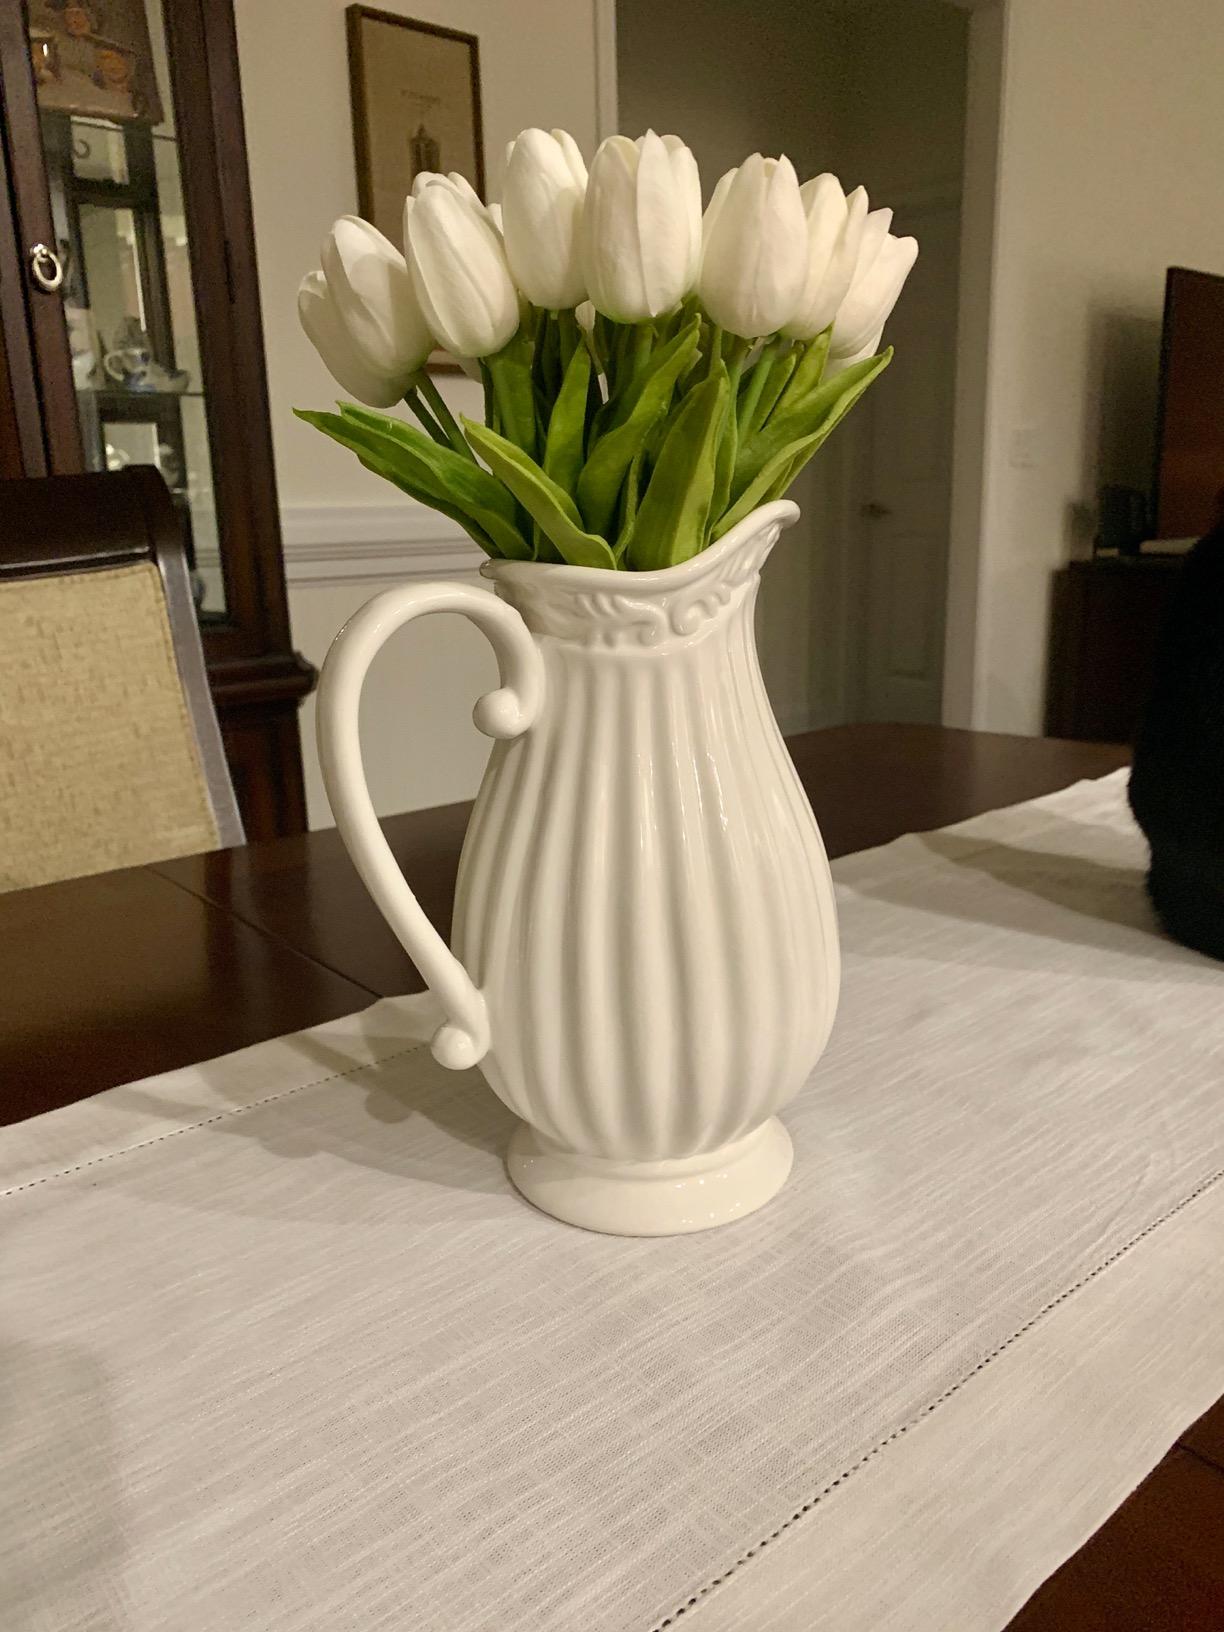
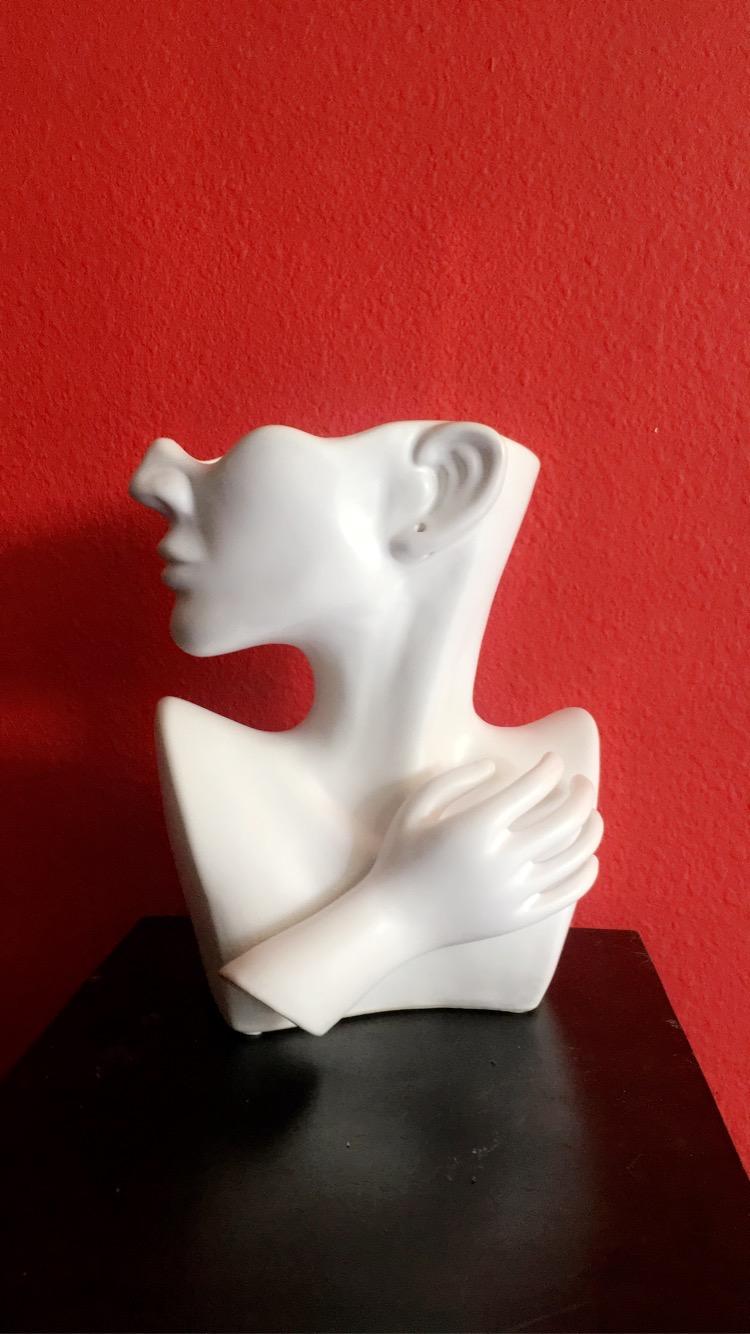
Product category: vase
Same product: no